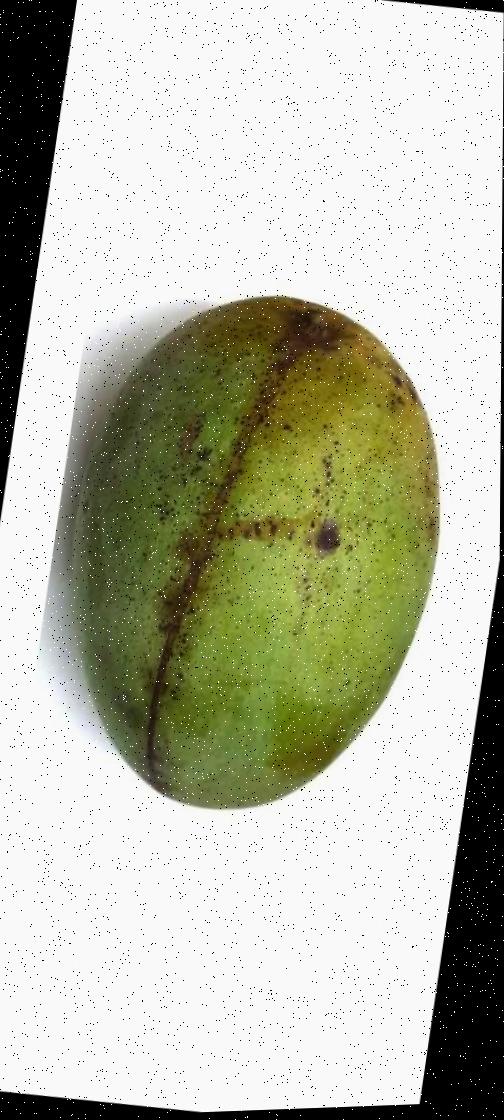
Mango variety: Fazli Shurmai